Loch Ryan

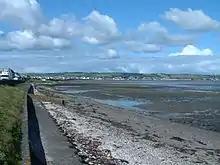
A view of modern-day Stranraer with the tide out in the loch

During World War II the loch was busy with wartime activity. Cairnryan became "No. 2 Military Port", an important secondary large-scale port facility that was available for use should facilities on the Mersey and the Clyde became unavailable due to enemy bombing. Construction of port facilities began in 1941 and two large piers the "North Deep" and the "South Deep", serviced by a dedicated railway line, were completed by 1943. A total of of quayside was available, although the facilities were never used to their full capacity as the Clyde and Mersey never received the crippling bomb damage that was feared.